John Key

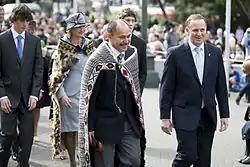
Sir Jerry Mateparae, the Governor-General, arrives at Parliament to be met by Key, July 2011.

The general election on 26 November 2011 saw National increase its share of the vote and gain a seat, while Labour suffered further losses. Key called the election a "very happy night" and a "strong and solid win" for his party. The Prime Minister re-negotiated confidence and supply agreements with United Future, the ACT Party and the Māori Party, to secure a second term of government.